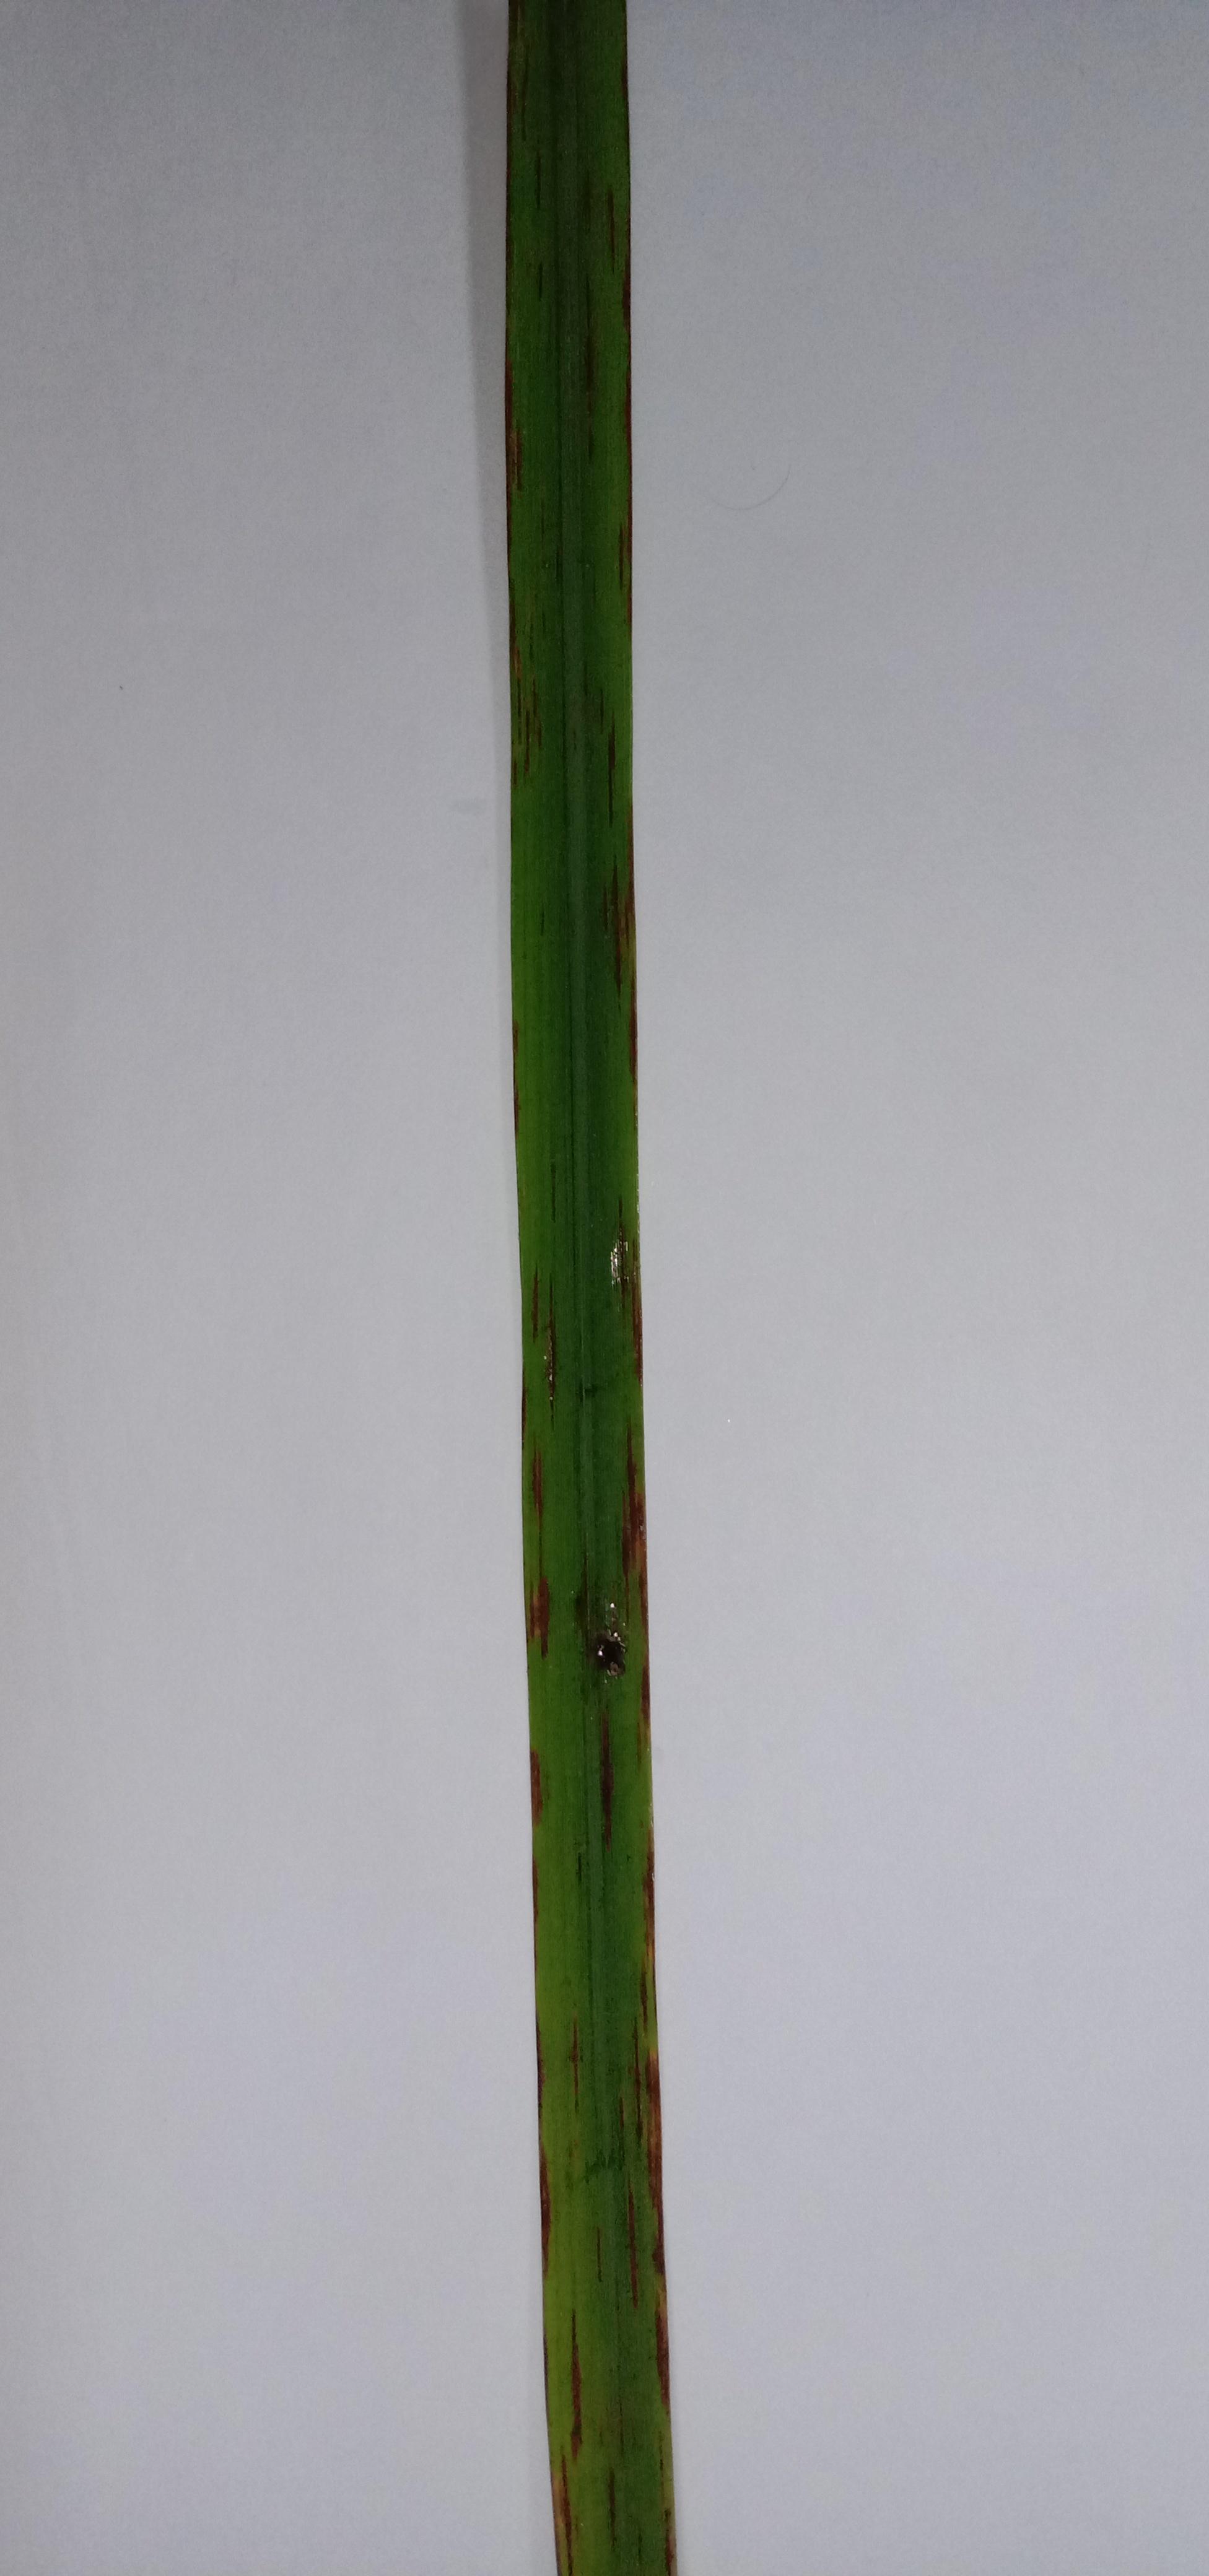
Label: Rice___Leaf_Blast